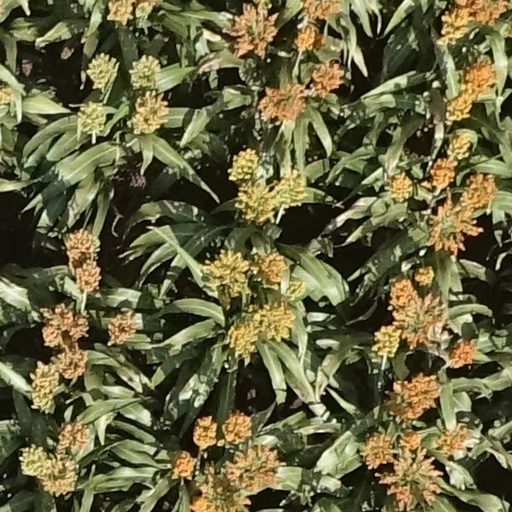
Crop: sorghum